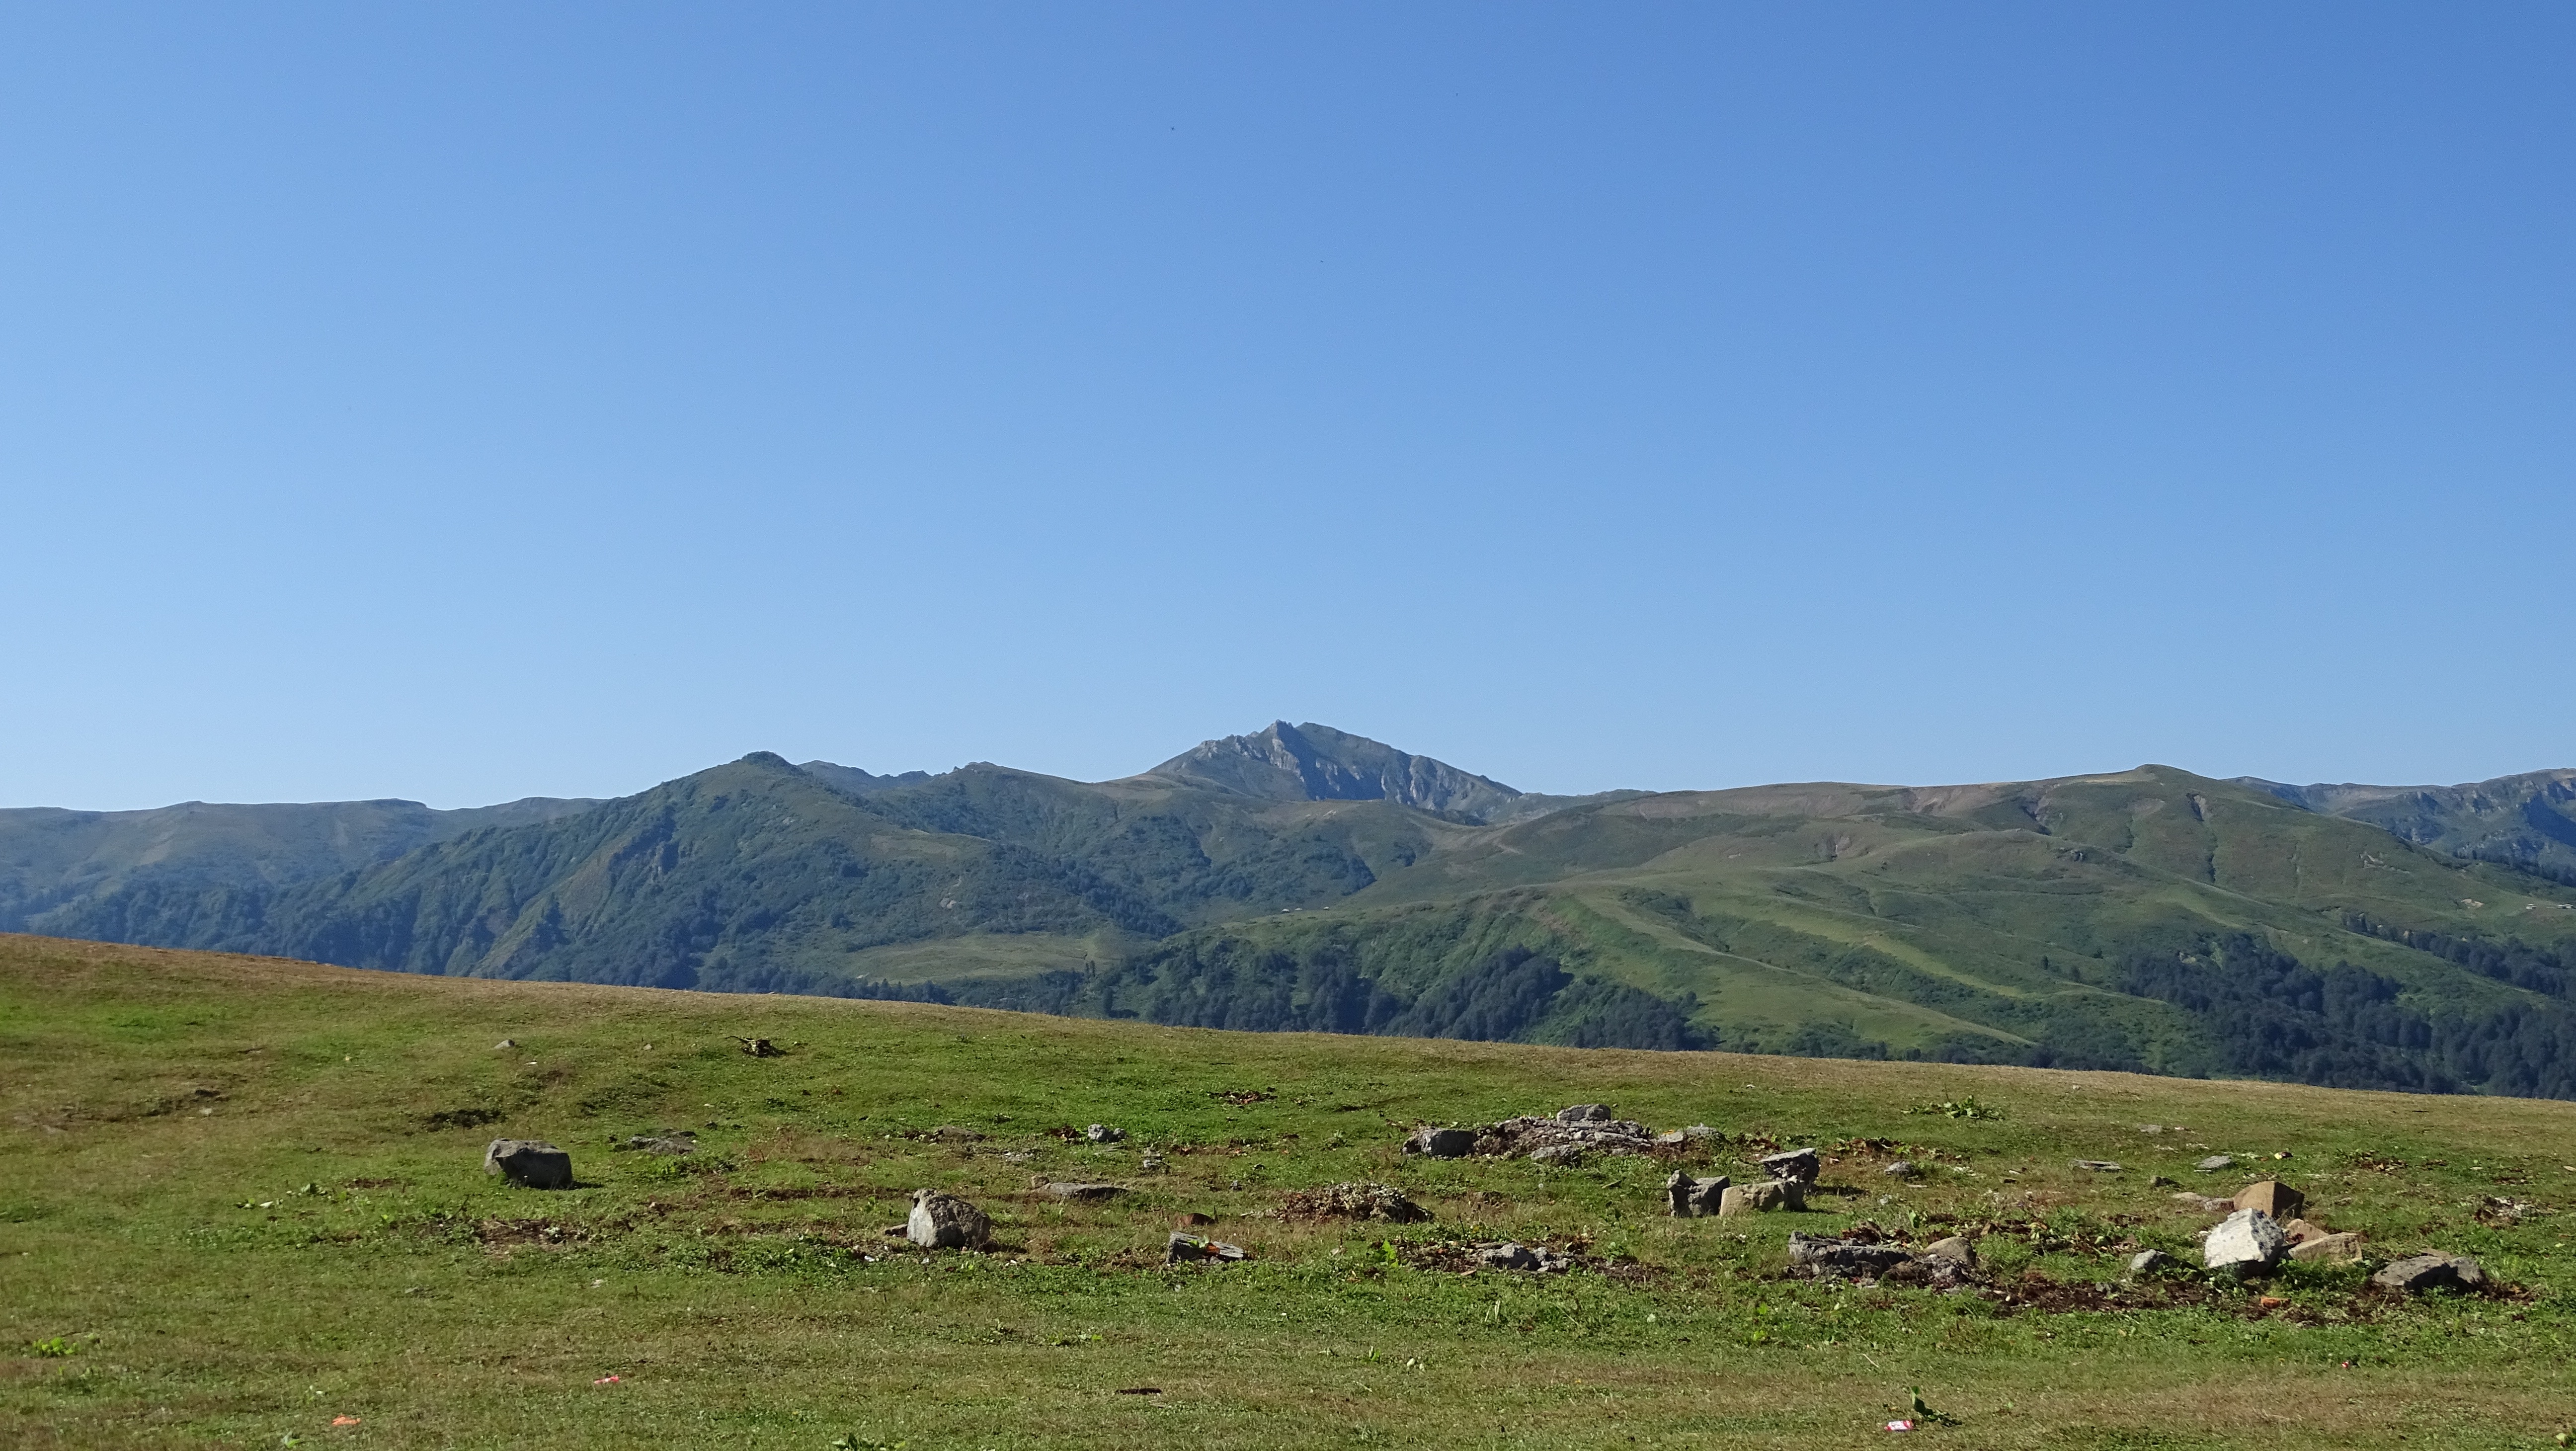
landscape, nature, grass, wilderness, mountain, meadow, prairie, hill, valley, mountain range, pasture, grazing, highland, ridge, plain, mountains, grassland, plateau, georgia, fell, loch, ecosystem, steppe, rural area, natural environment, geographical feature, mountainous landforms